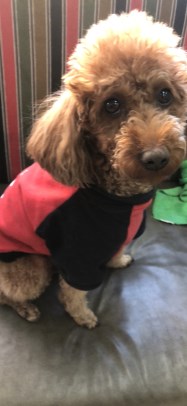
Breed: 7449-n000128-teddy